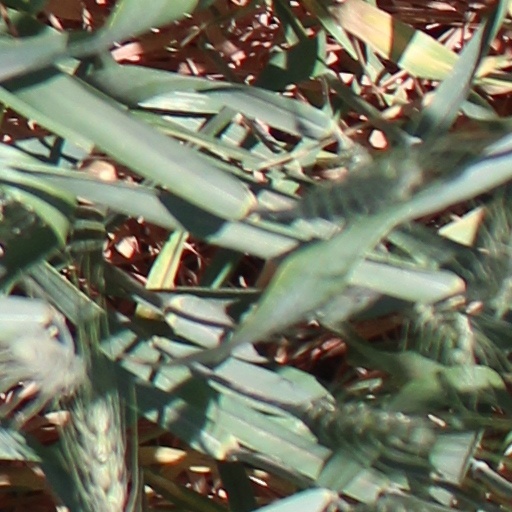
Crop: wheat